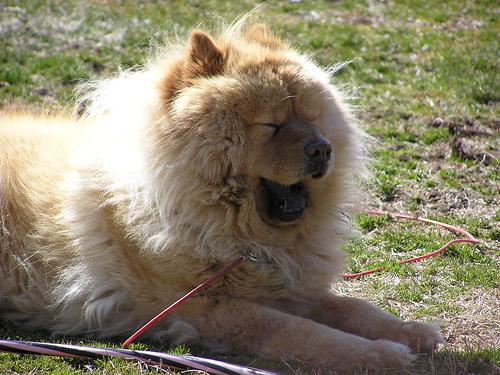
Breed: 329-n000119-chow